Butterfly Soup

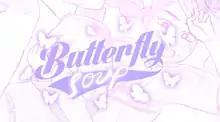

Butterfly Soup is a visual novel developed by Brianna Lei and published in September 2017 for Windows, macOS, and Linux. The game has the player follow the perspectives of four LGBT Asian-American girls in Fremont, California, alternating between their first year of high school in 2008 and when they were young children. The coming-of-age story shows them as they join a baseball club and centers on the romance between the main character, Diya, and her friend Min.